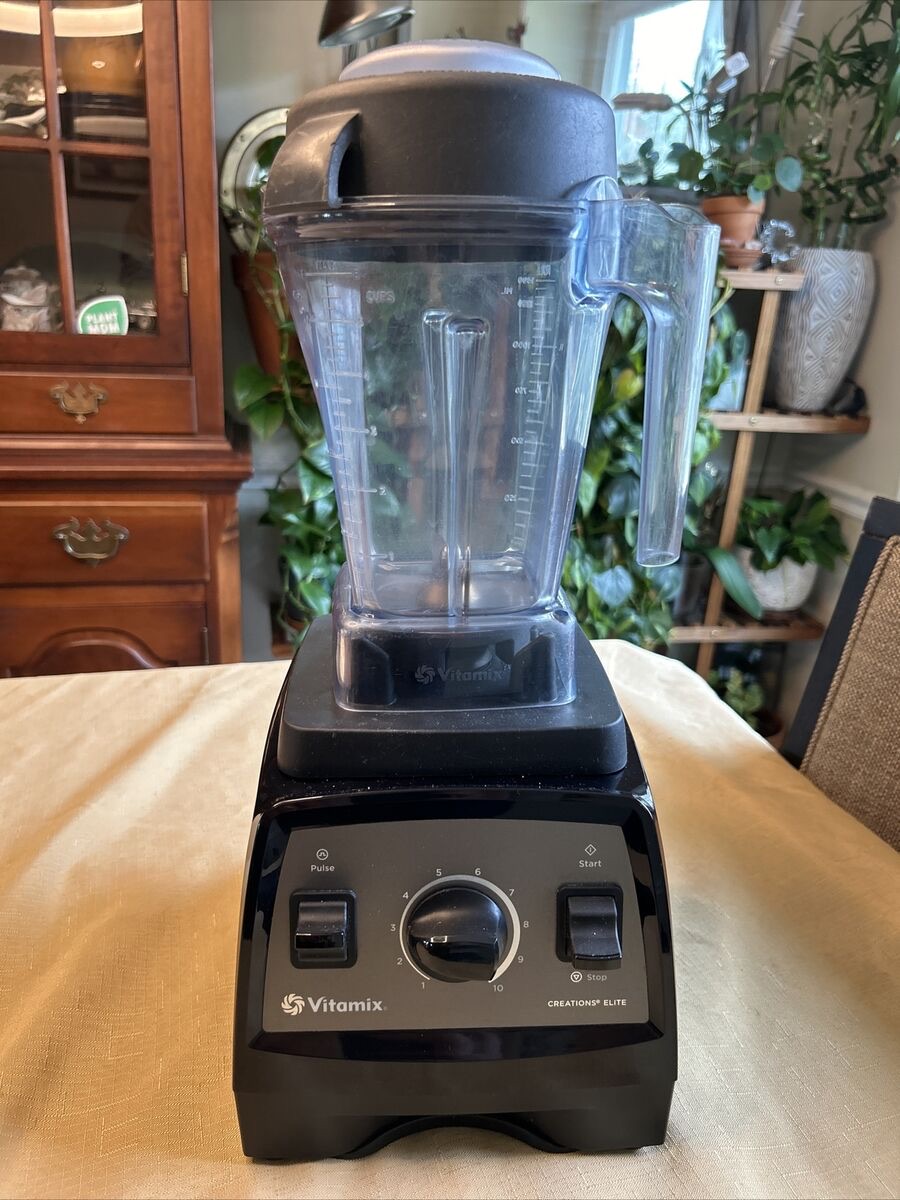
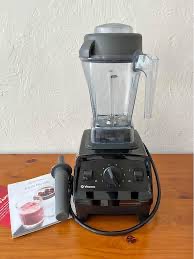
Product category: items_blender
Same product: yes